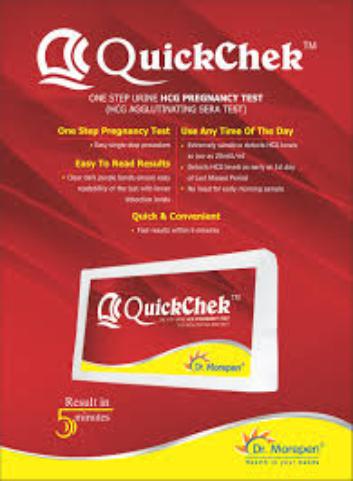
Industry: Food